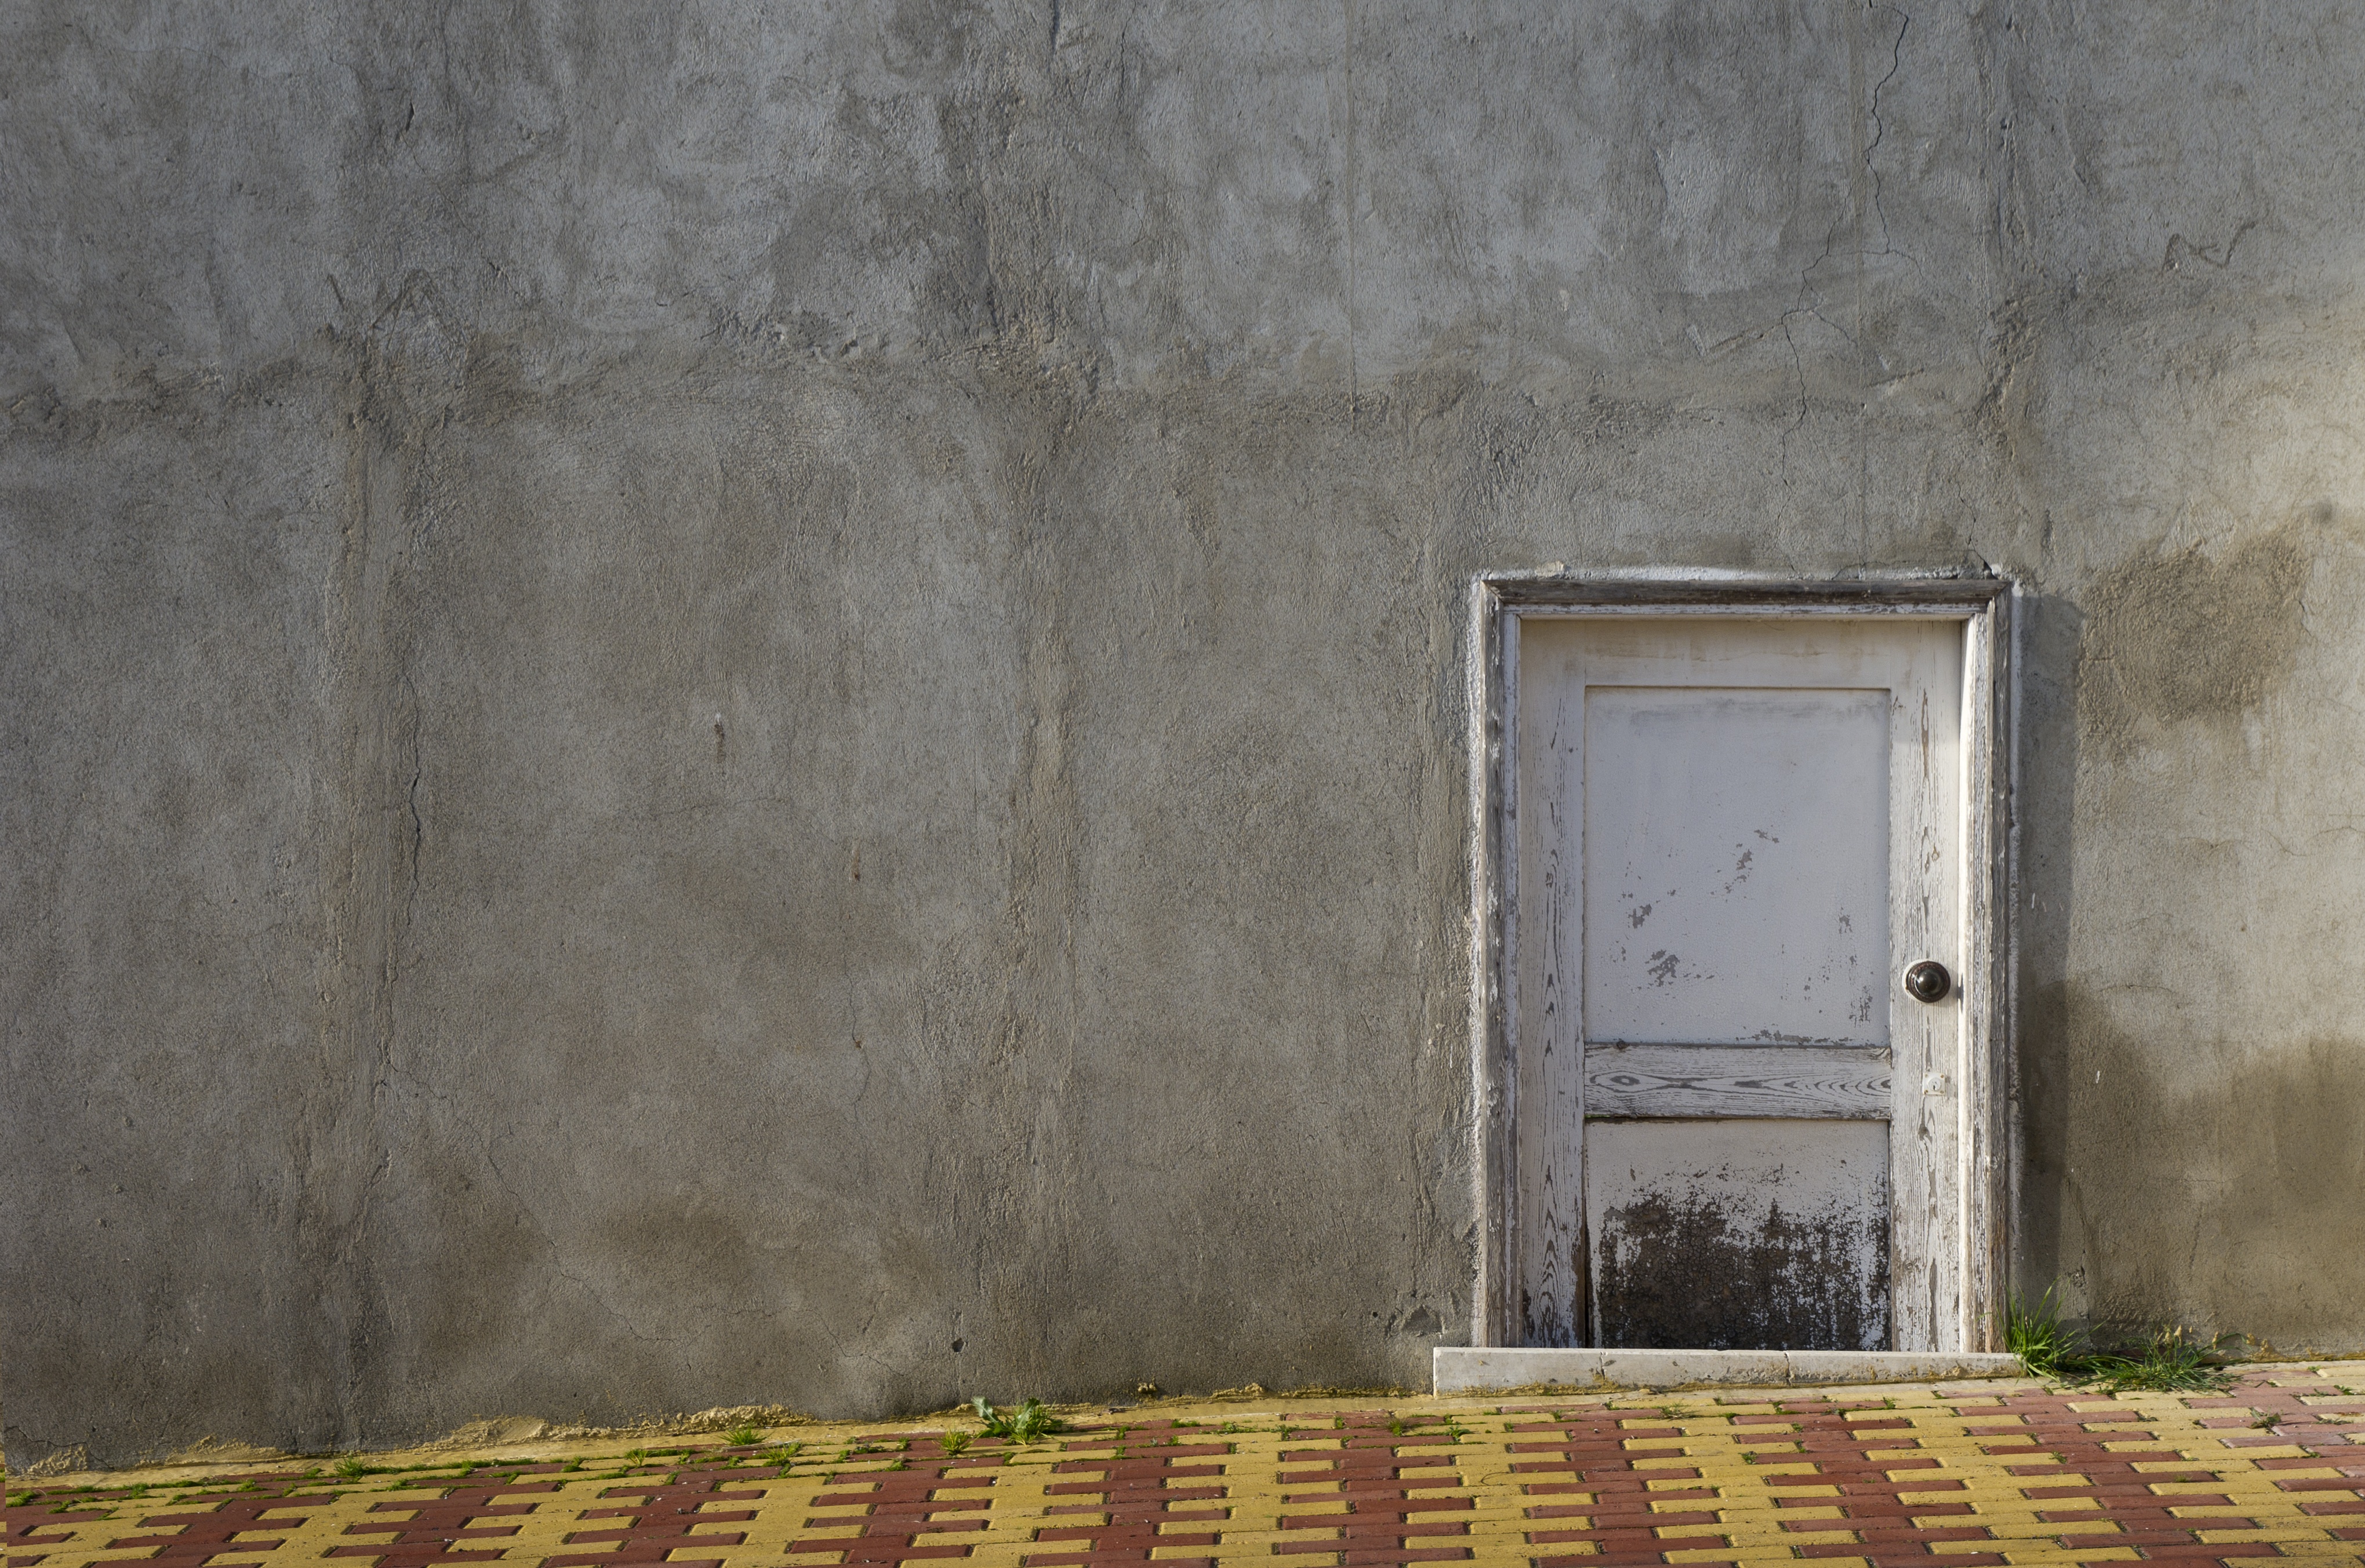
architecture, house, texture, window, building, old, wall, monument, door, temple, the door, ancient history, the building of the old